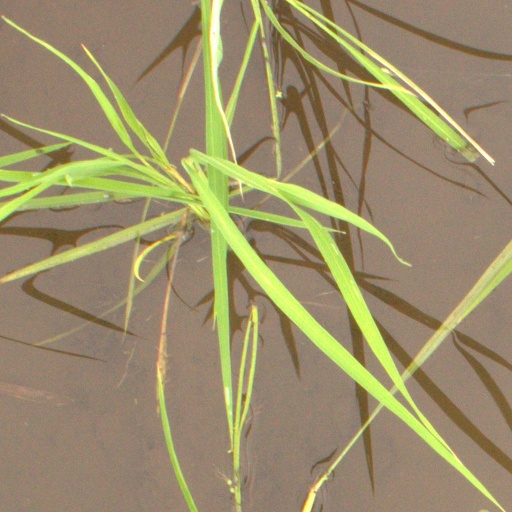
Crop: rice